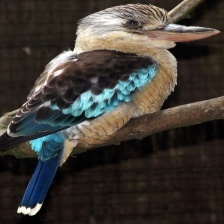
Species: KOOKABURRA
Scientific name: DACELO